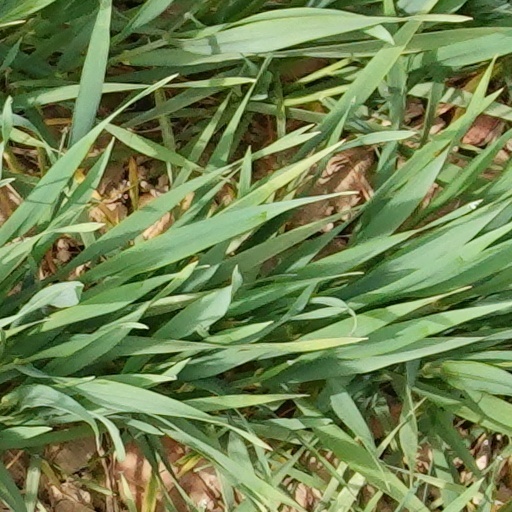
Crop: wheat